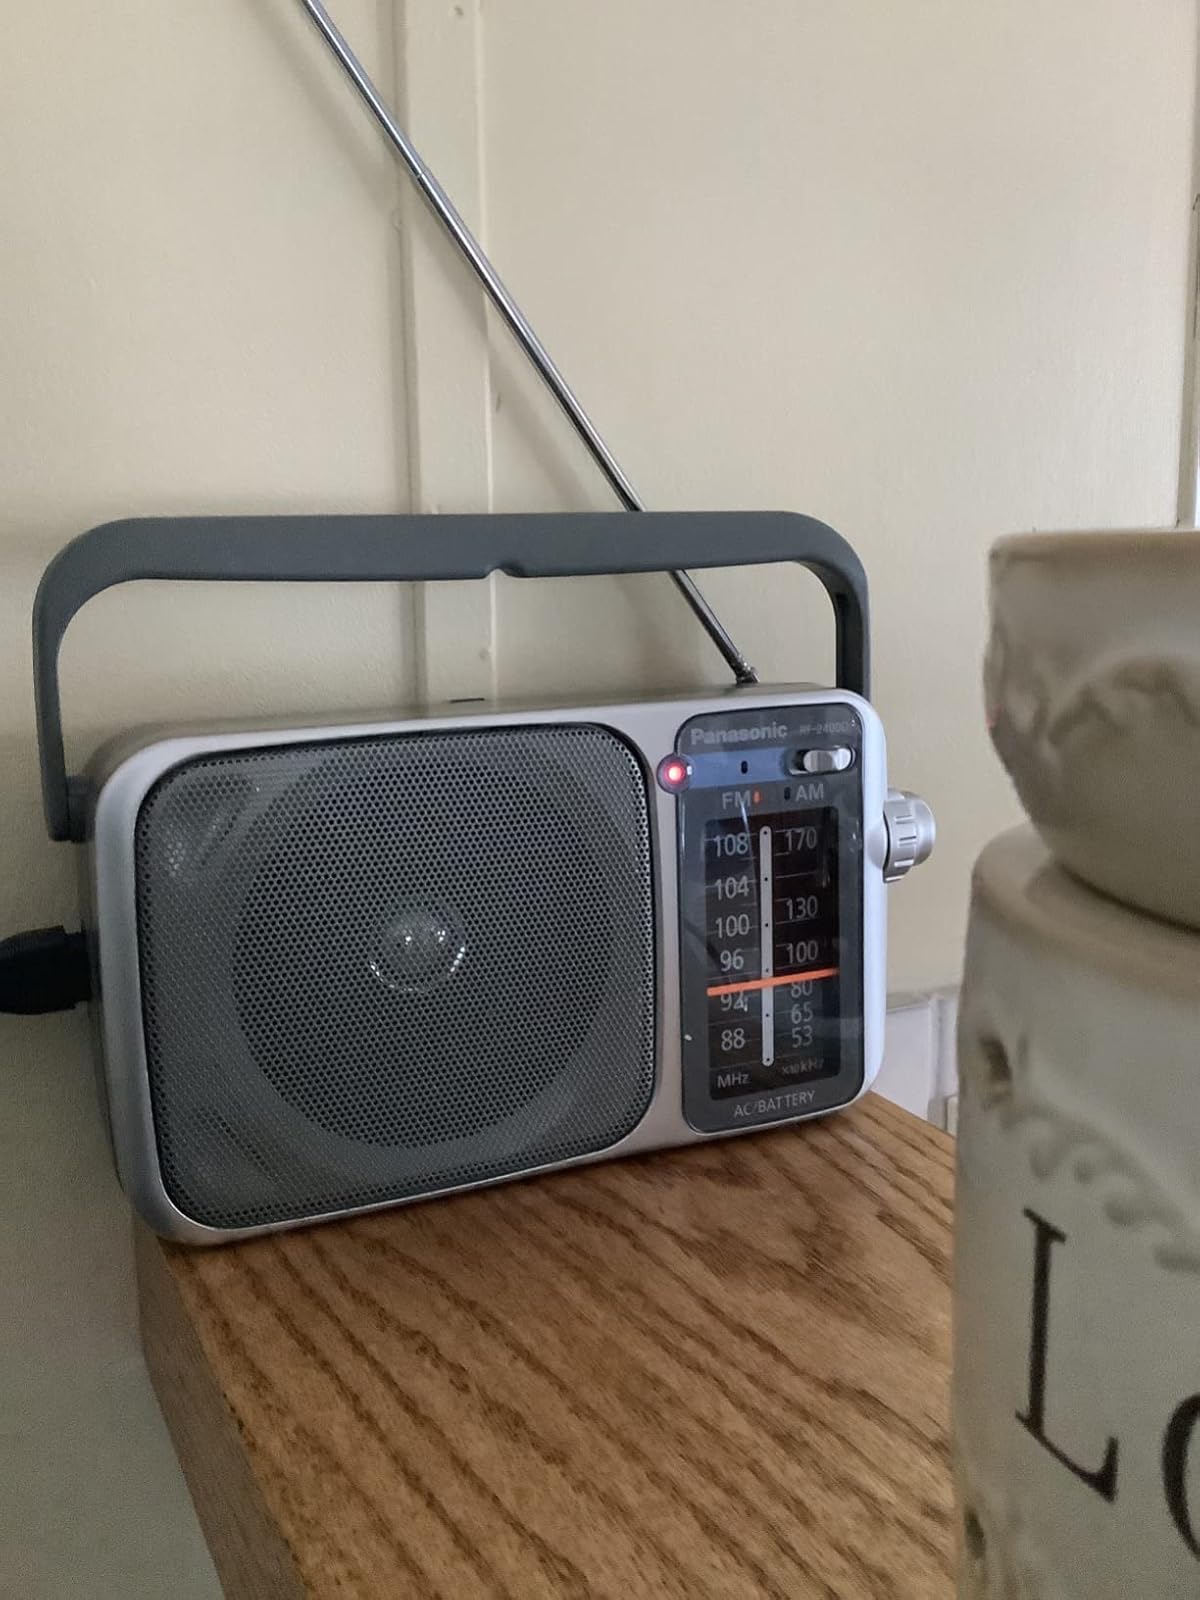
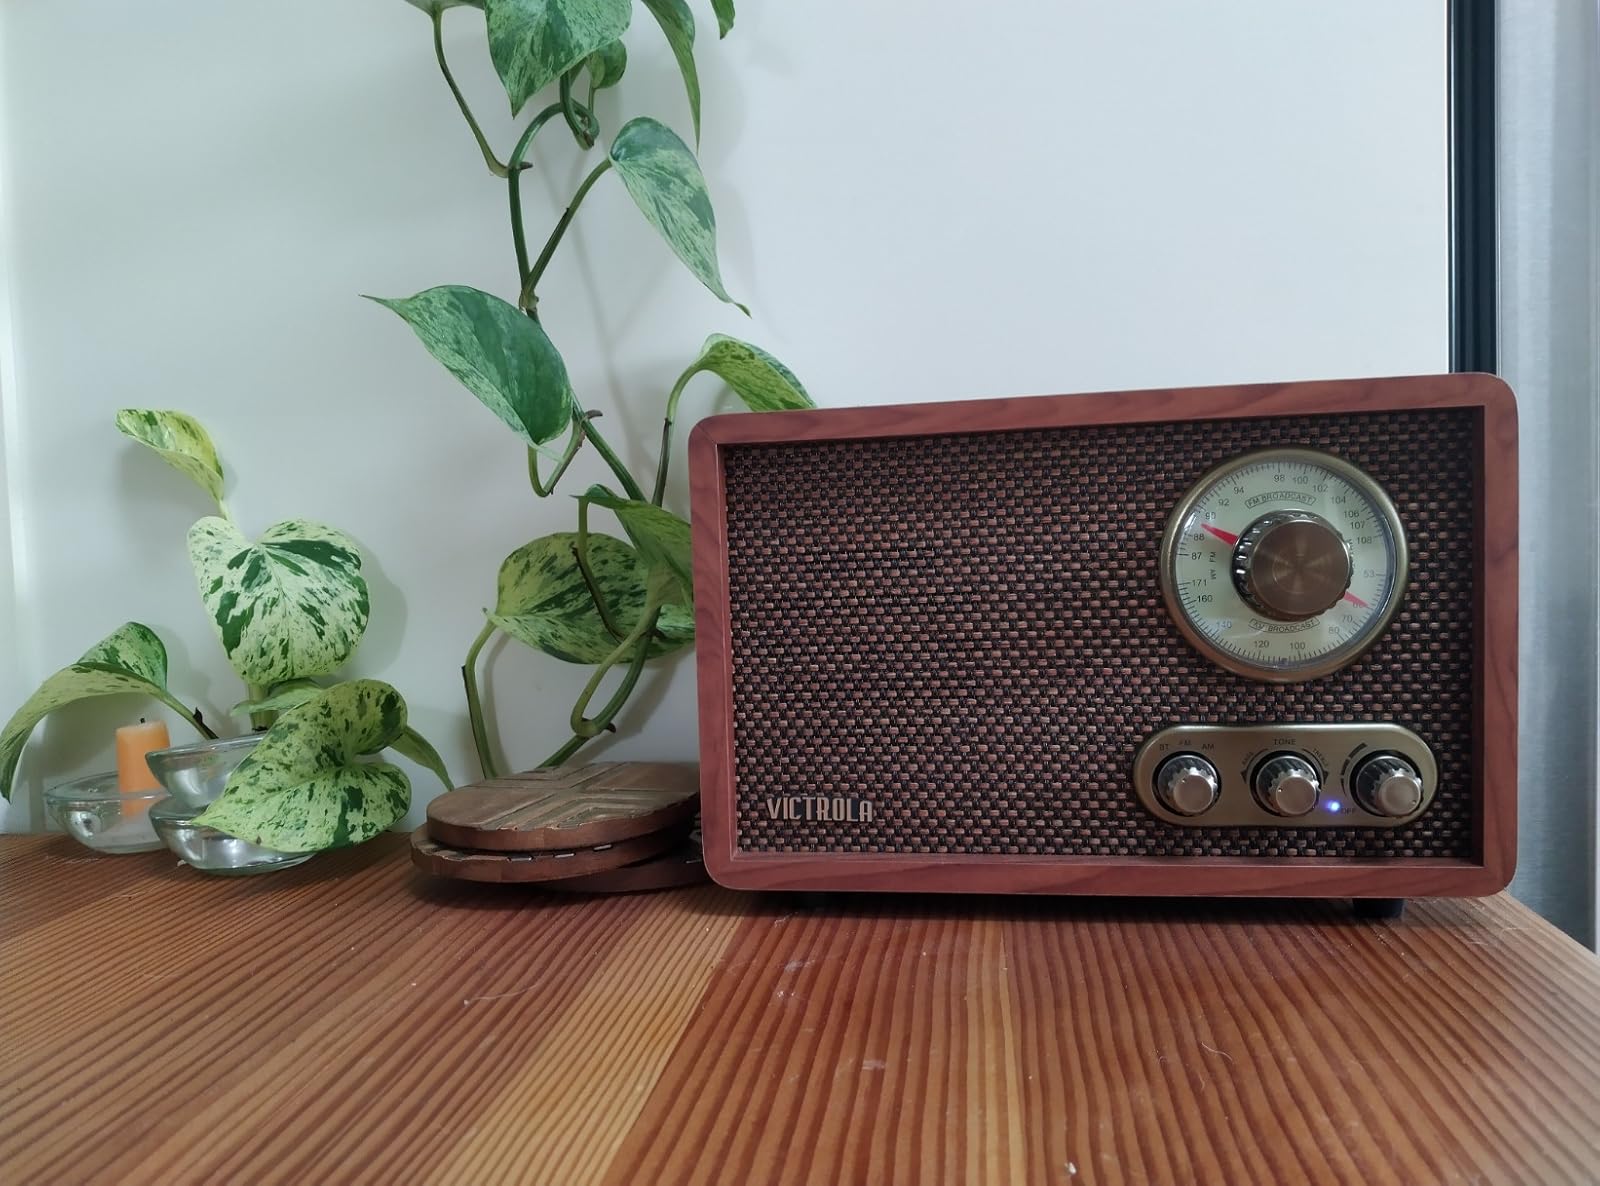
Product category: radio
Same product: no